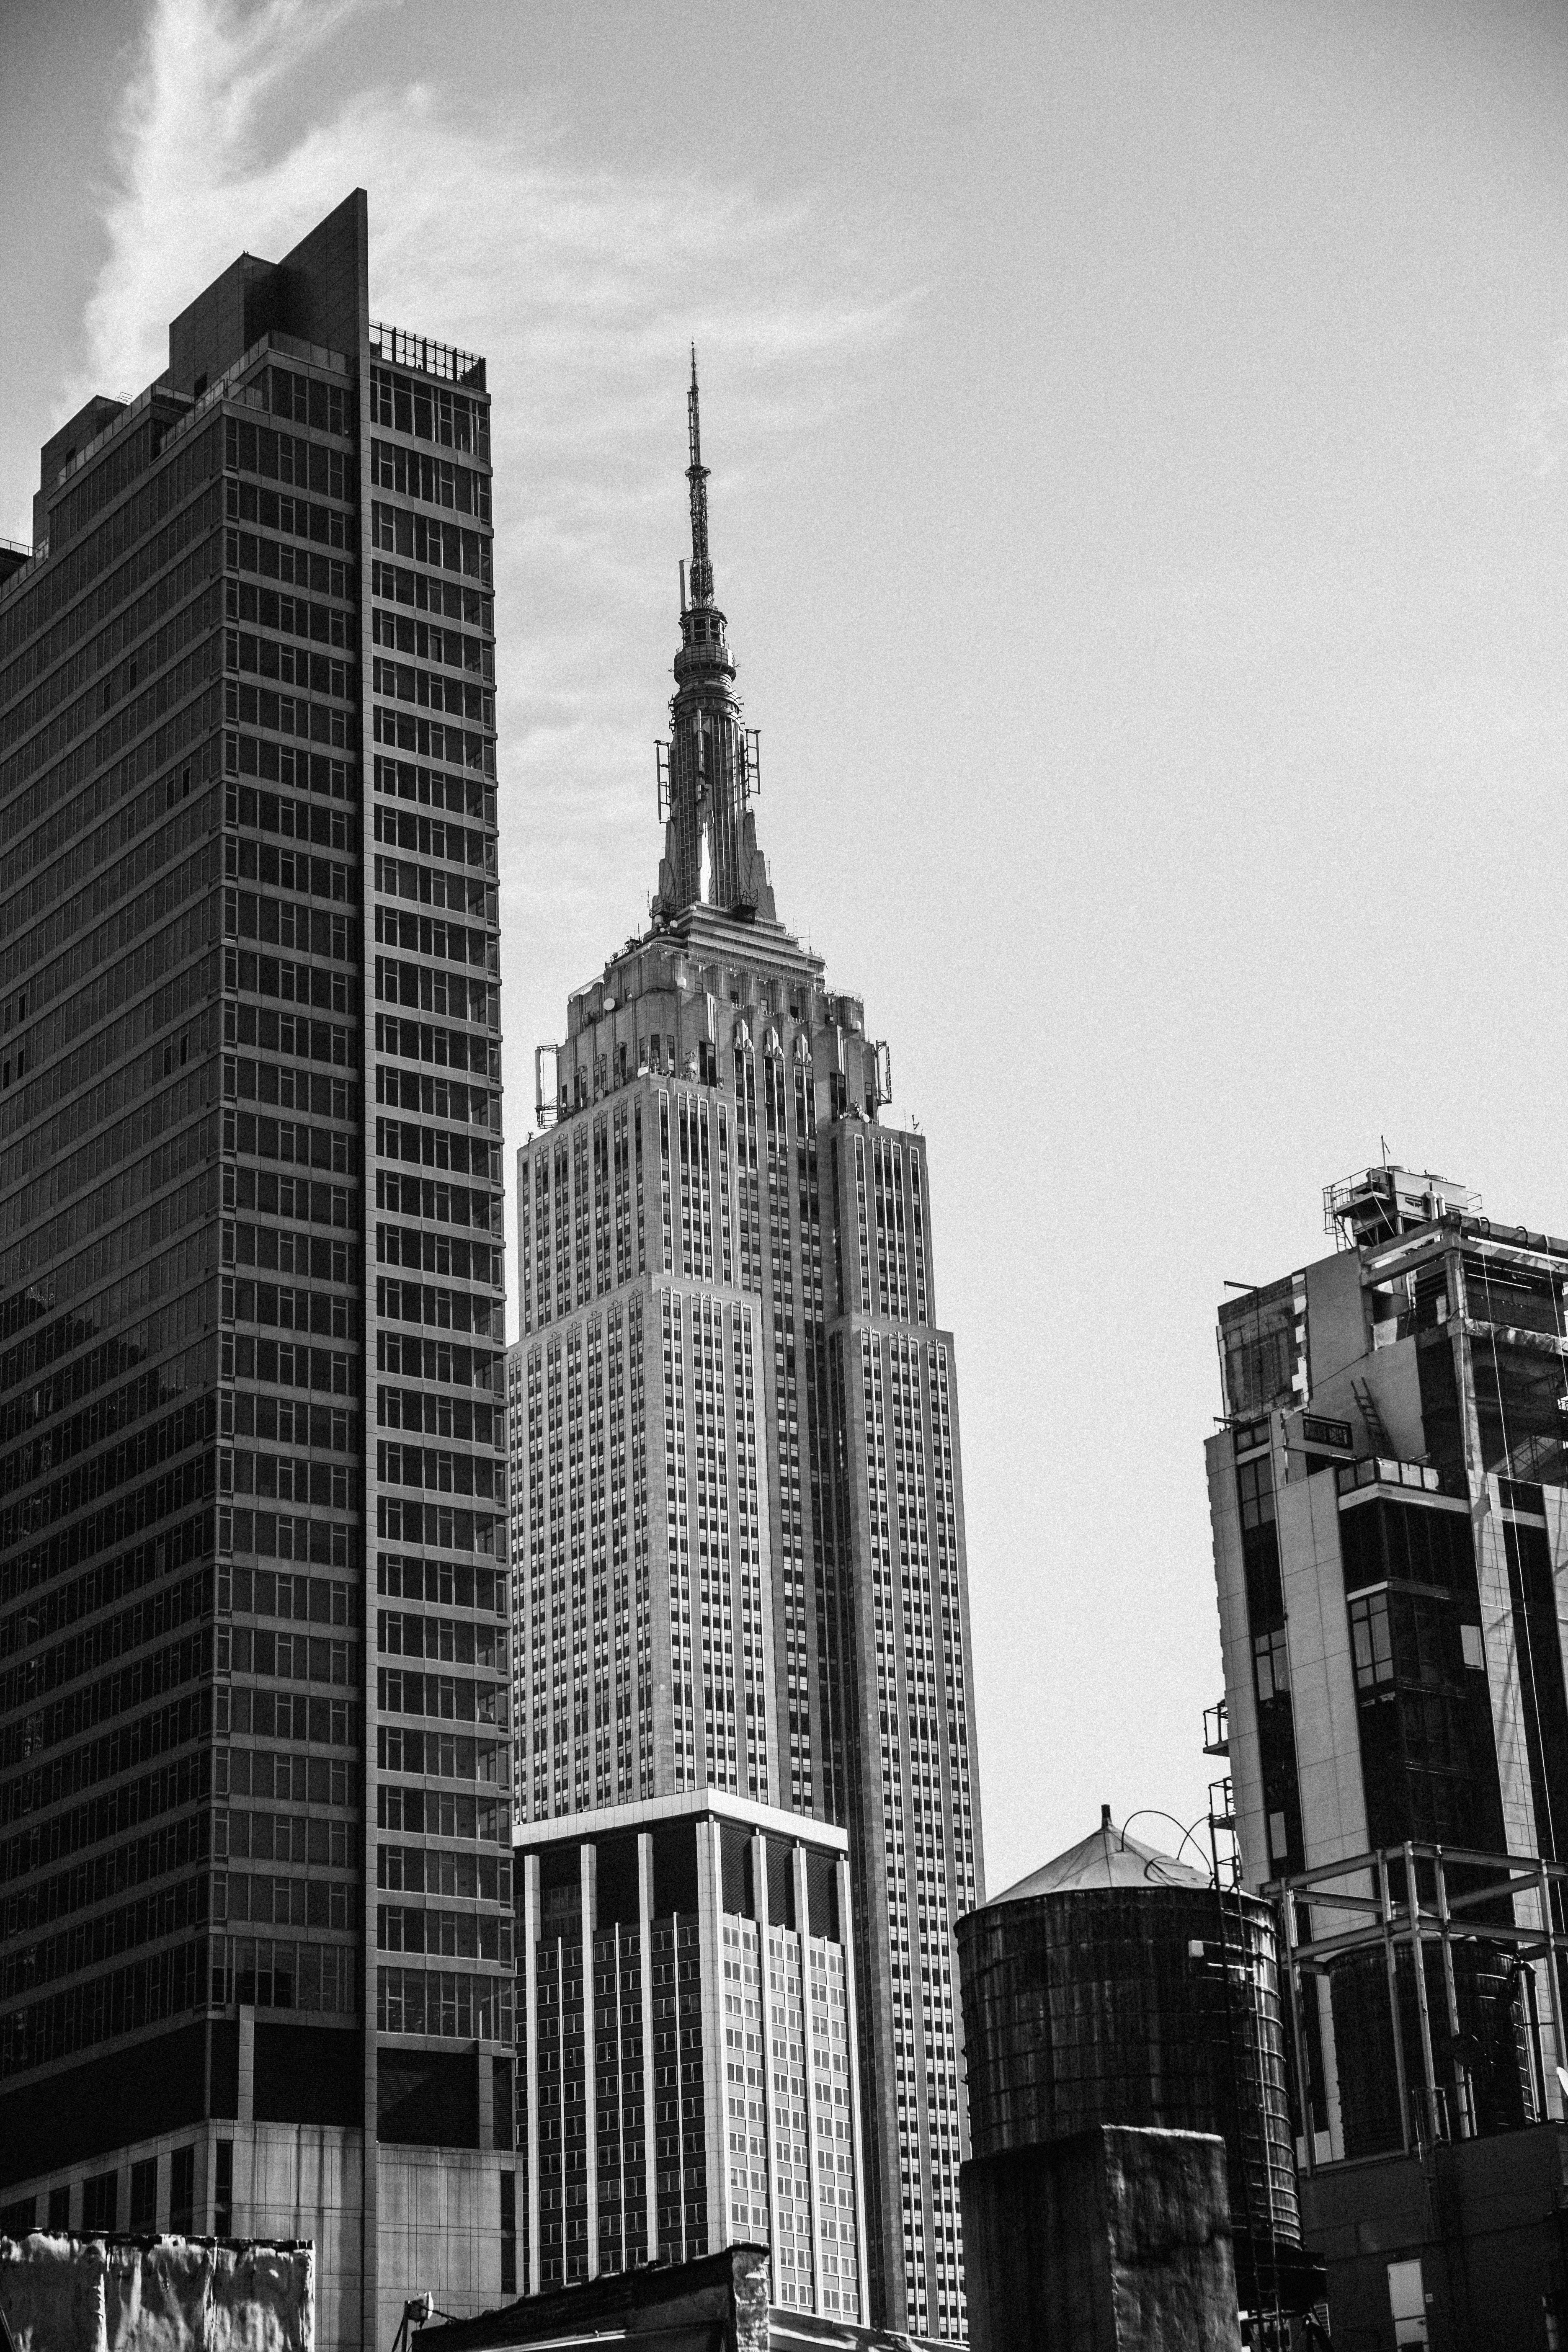
black and white, architecture, skyline, building, city, skyscraper, cityscape, downtown, tower, landmark, black, monochrome, tower block, shape, metropolis, urban area, monochrome photography, human settlement, metropolitan area